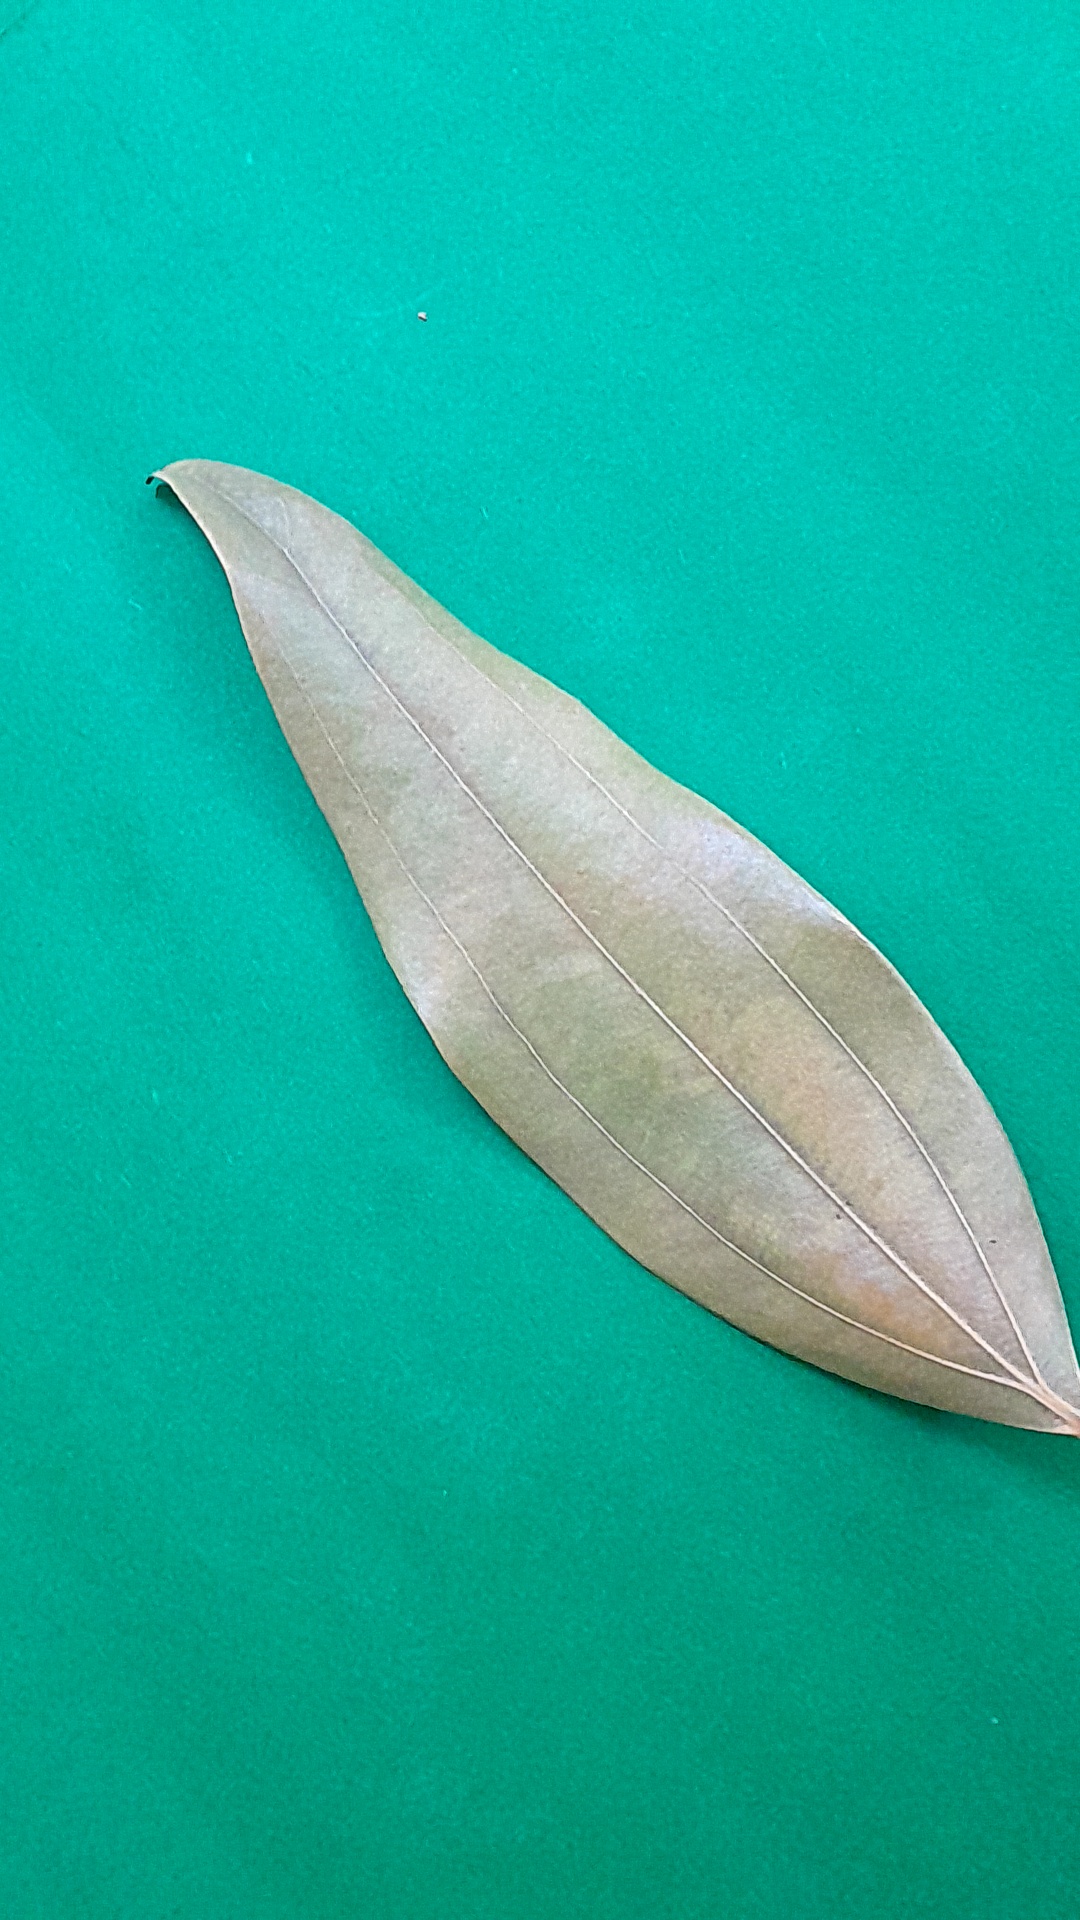
Label: Dry Leaf